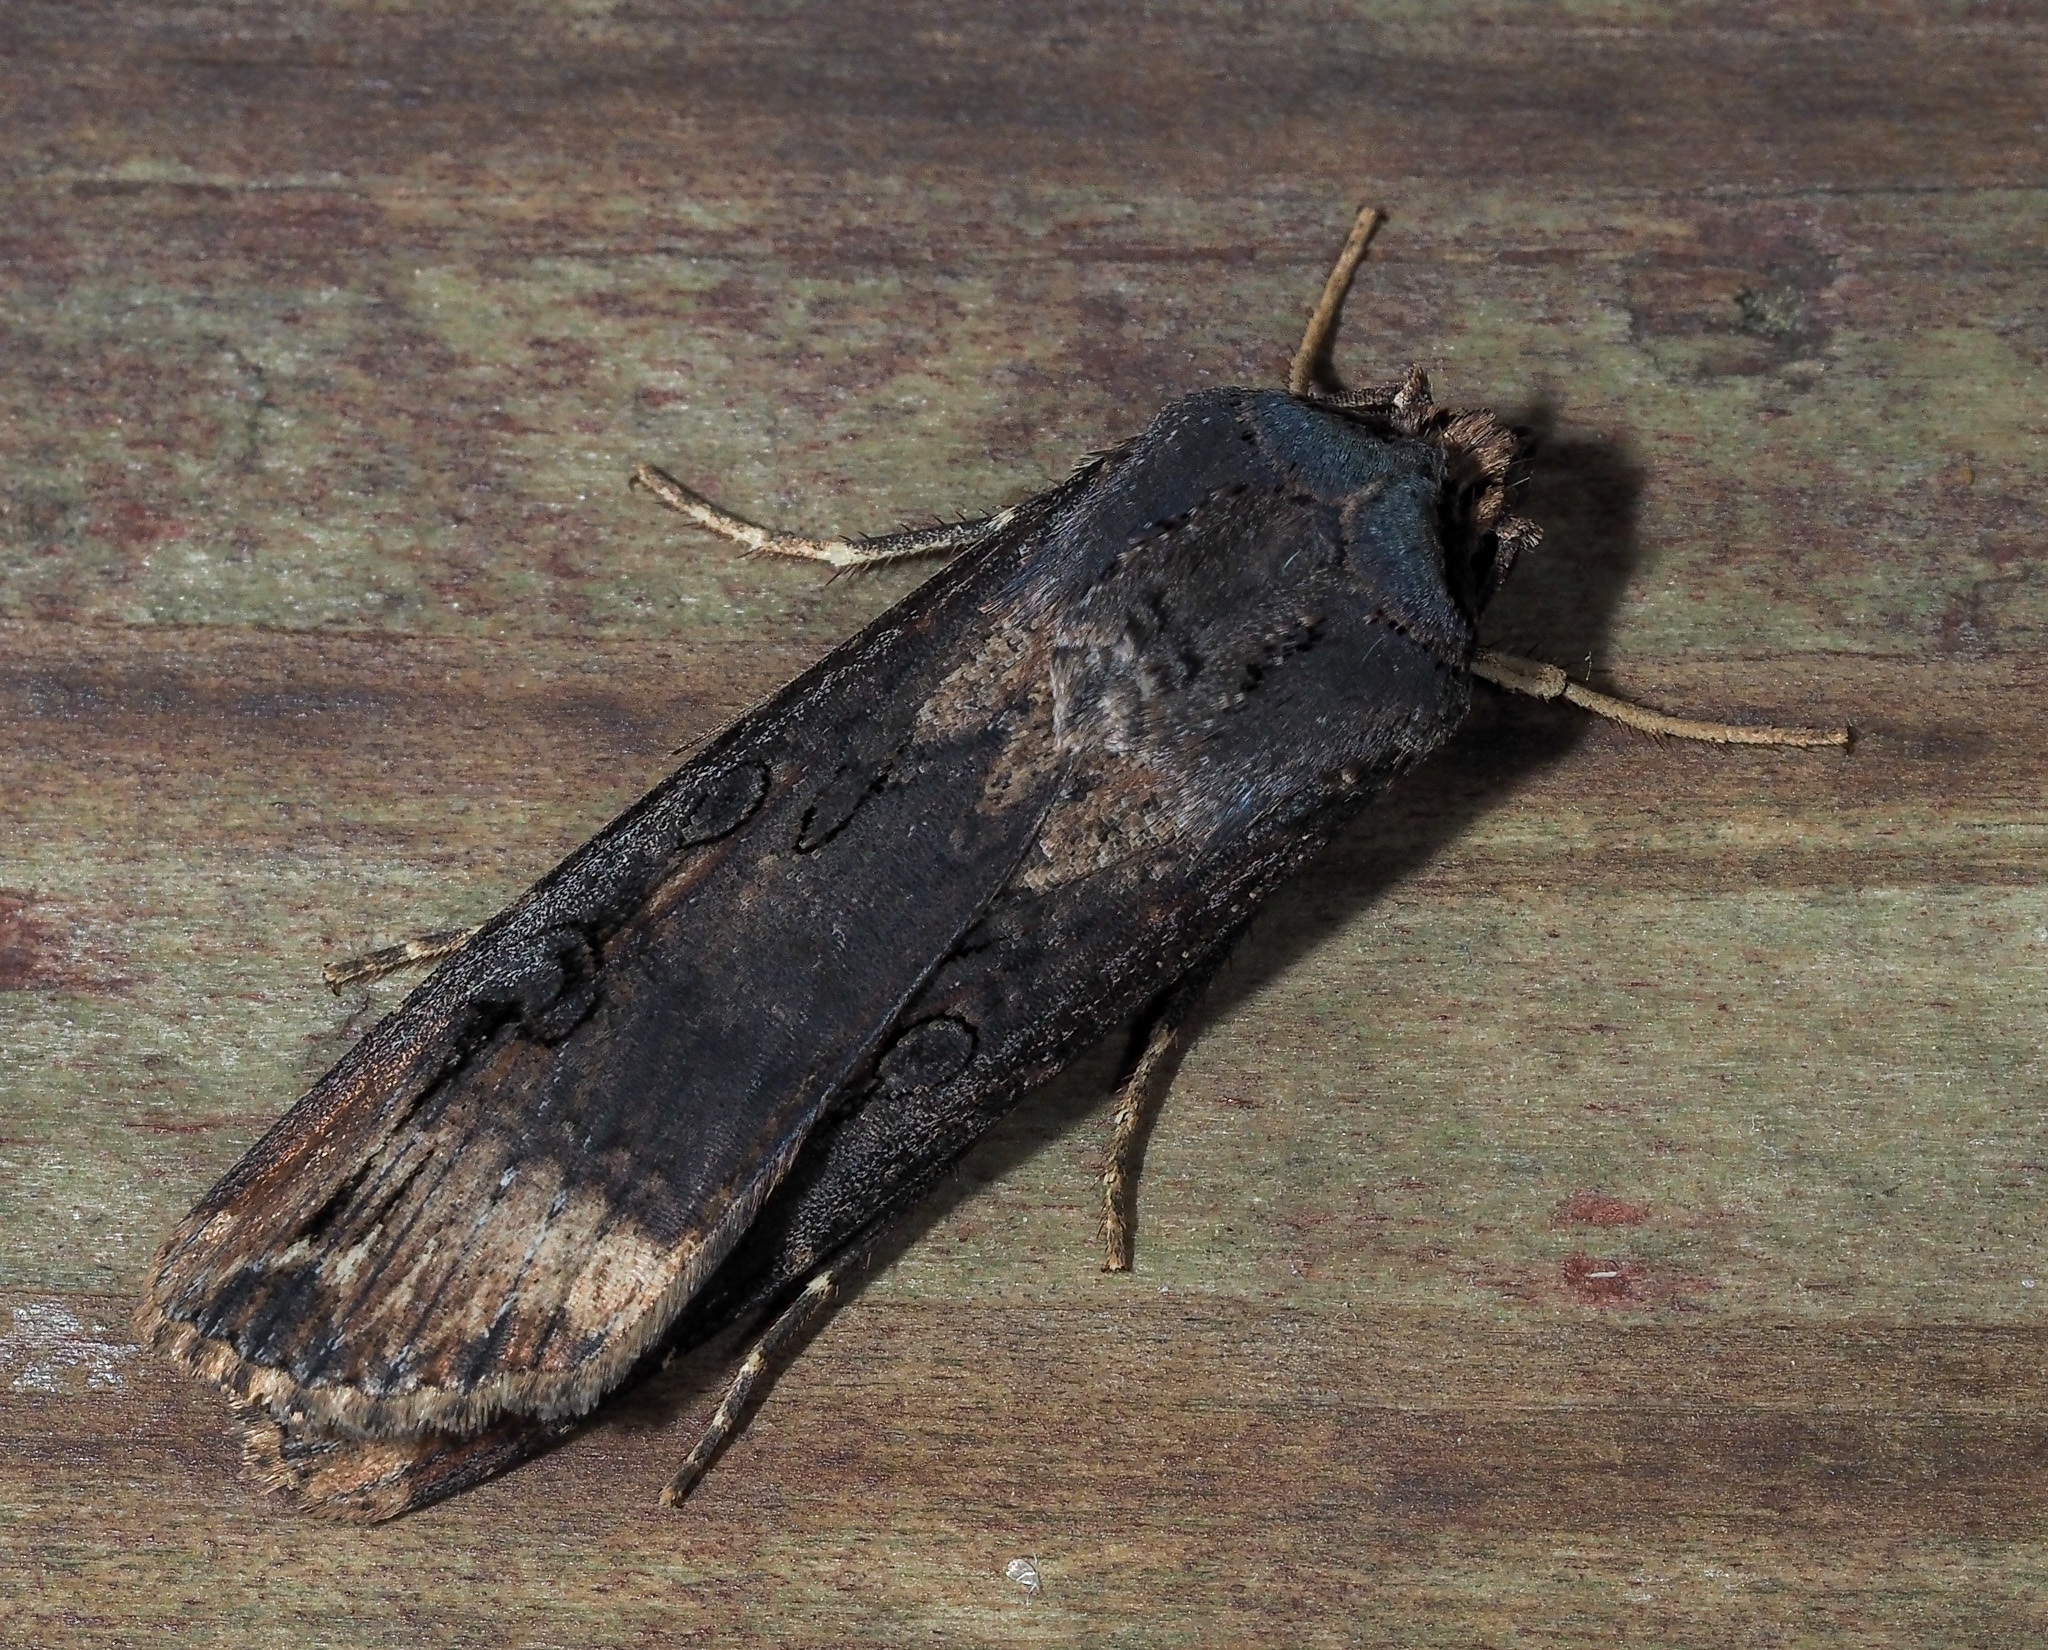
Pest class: cutworms